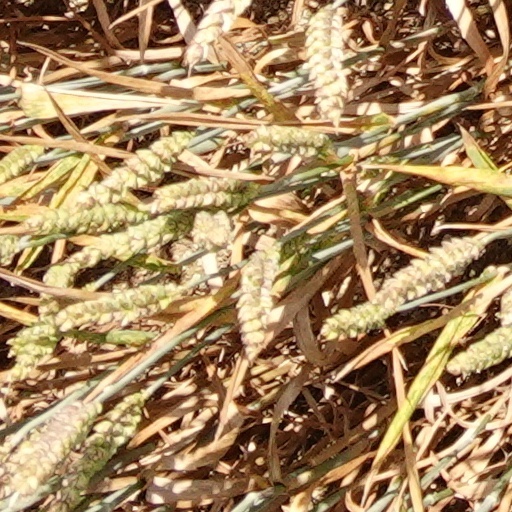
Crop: wheat